Alen Ožbolt

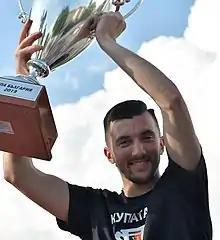
Ožbolt with the Bulgarian Cup in 2019

Alen Ožbolt (born 24 June 1996) is a Slovenian professional footballer who plays as a forward for Super League Greece club Levadiakos. He has been capped for Slovenia at all youth levels from under-16 to under-21.